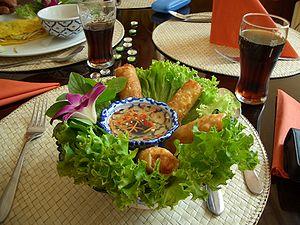
Le nem rán ou chả giò est un mets festif traditionnel du Viêt Nam. Très apprécié à l'ancienne cour impériale, ce mets est communément appelé pâté impérial ou rouleau impérial en France, rouleau de printemps au Québec et fried spring roll, spring roll ou vietnamese roll dans les pays anglo-saxons et à Hong Kong.